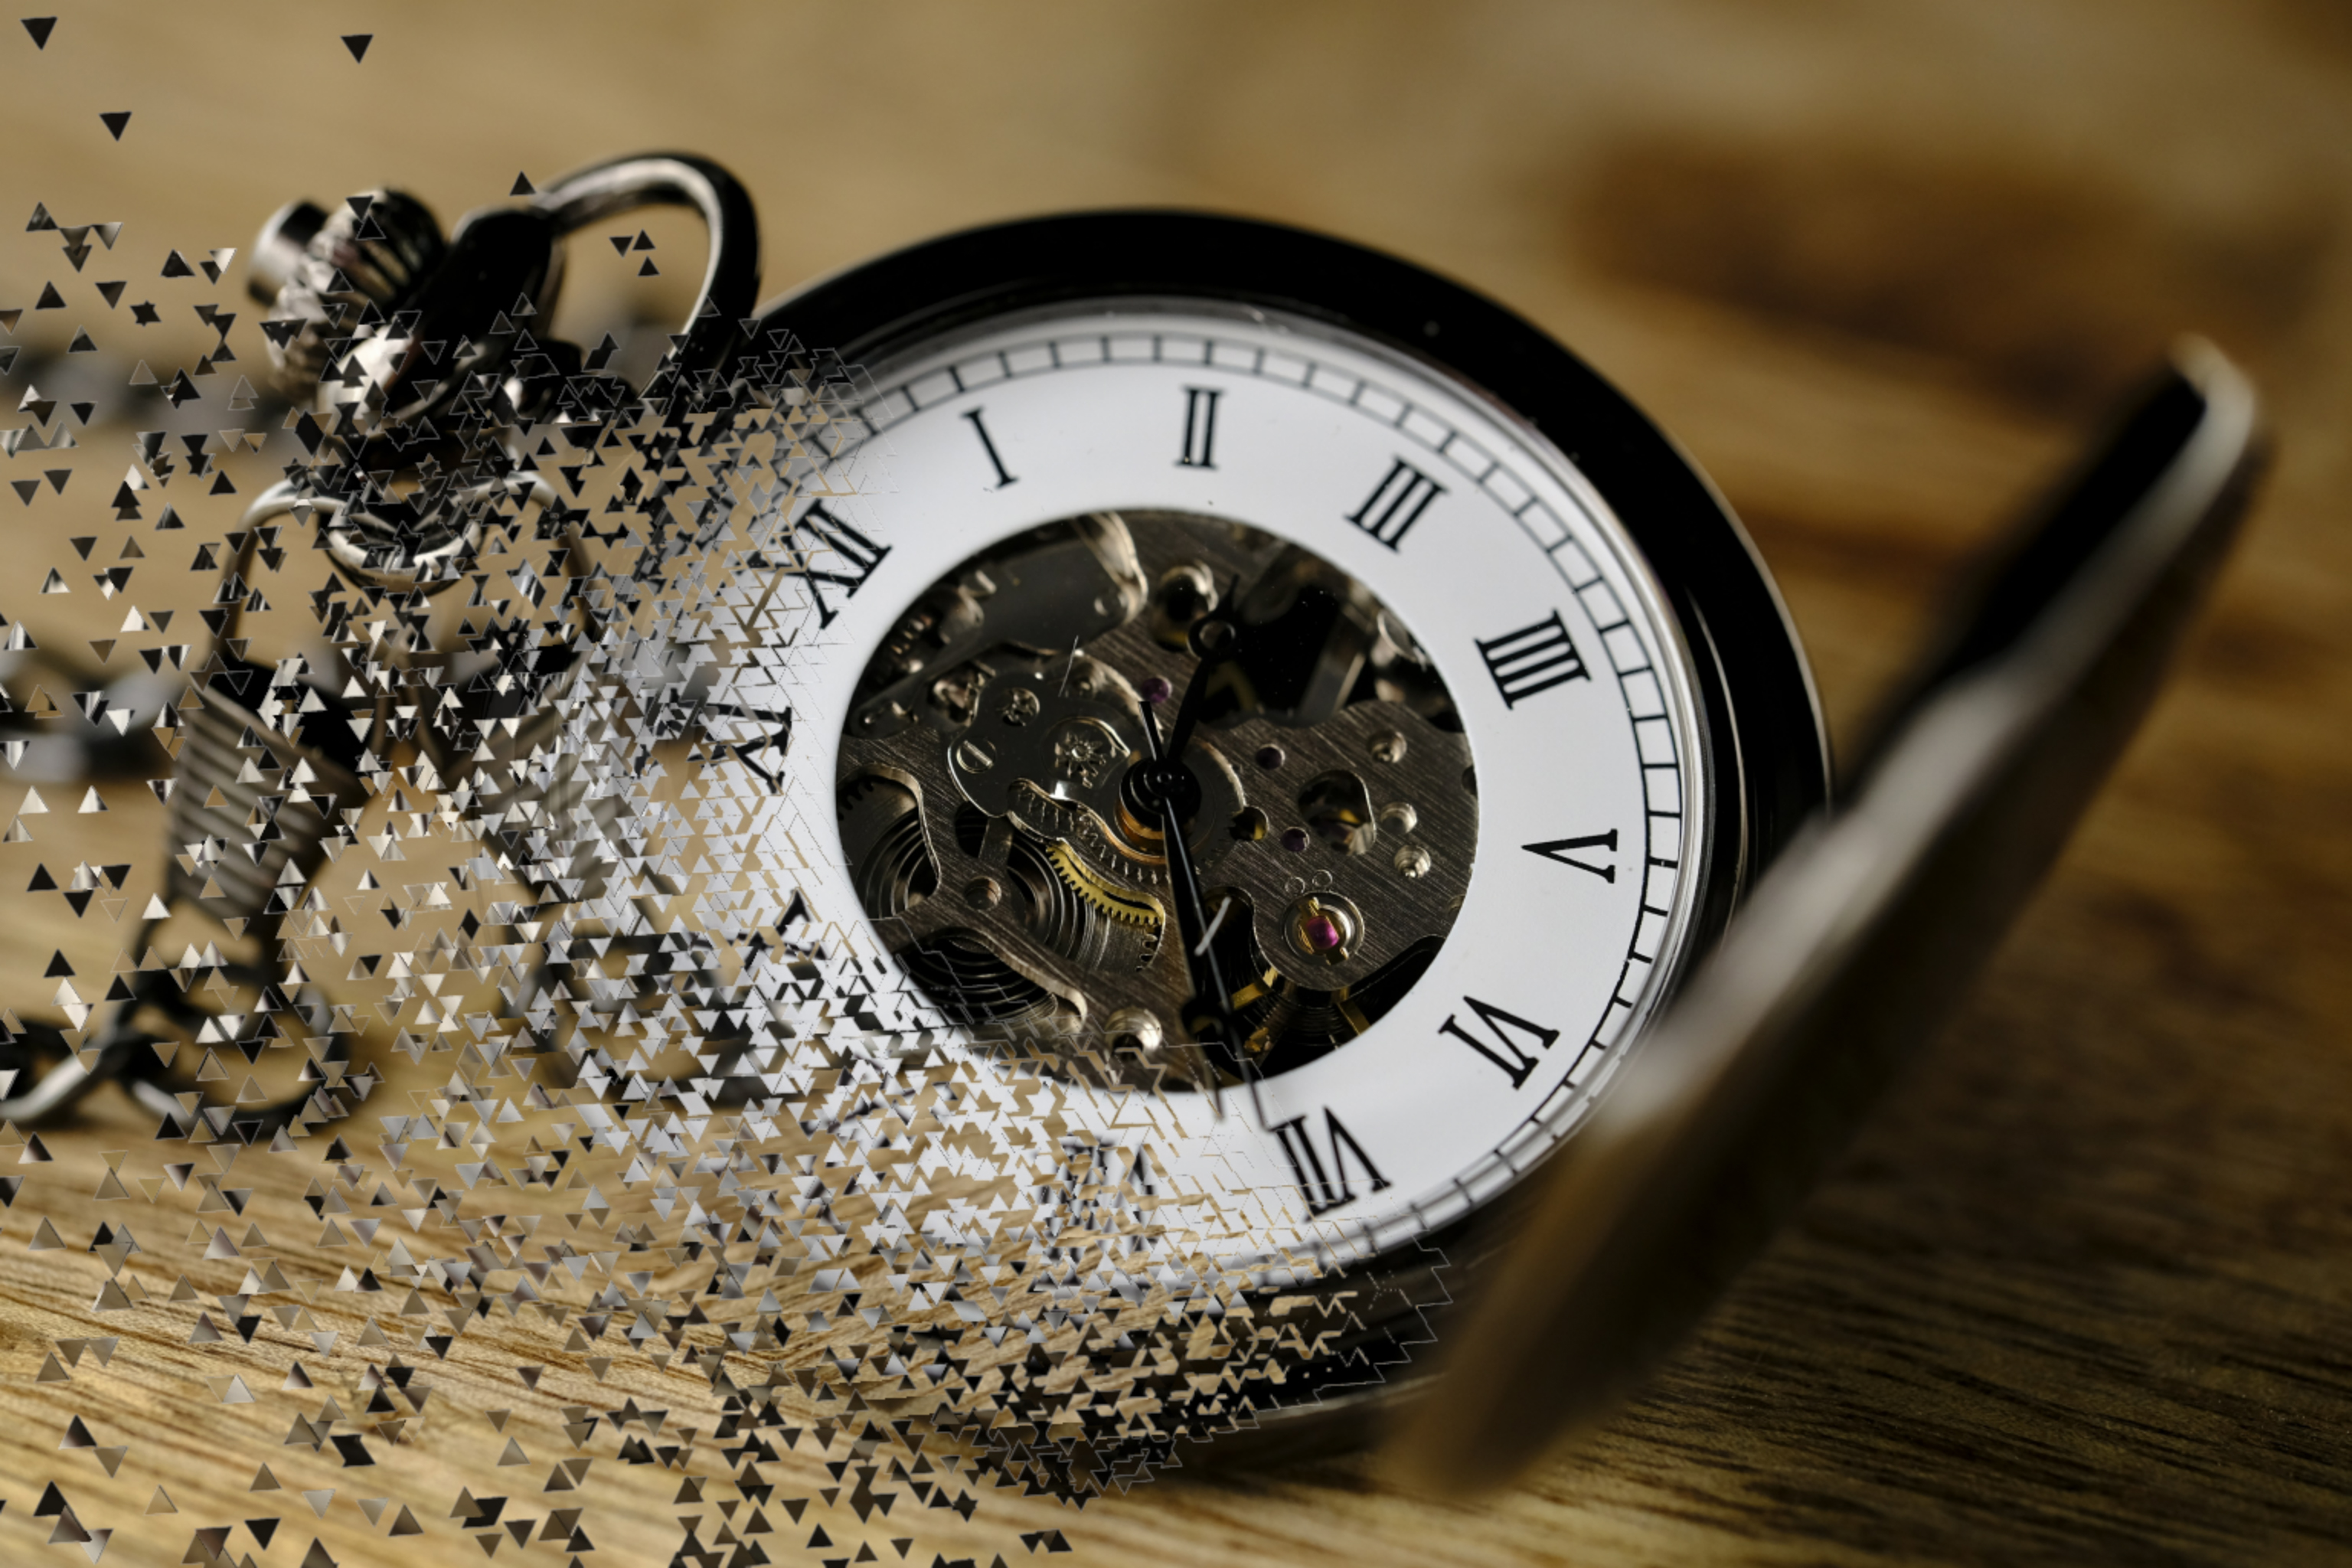
time, losing, clock, pocket, close up, watch, macro photography, font